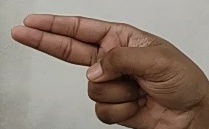
ASL sign: H